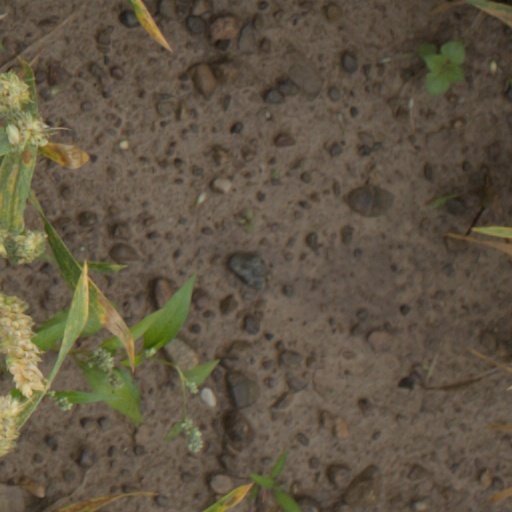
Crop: wheat